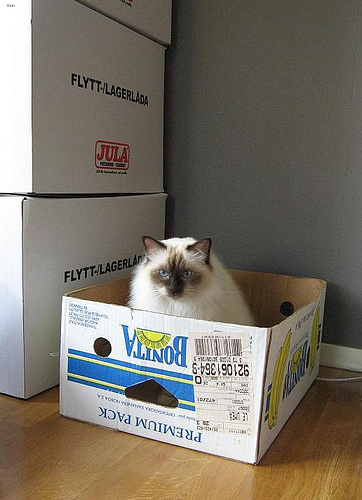
Breed: birman